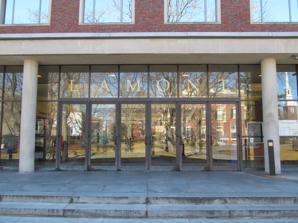
Building: Lamont Library
Country: United States of America
Year built: 1949
Harvard undergraduate library Entrance facing Loeb House Lamont Library , in the southeast corner of Harvard Yard in Cambridge, Massachusetts , houses the Harvard Library 's primary undergraduate collection in humanities and social sciences. It was the first library in the United States specifically planned to serve undergraduates. Women (that is, Radcliffe College students) were admitted beginning in 1967. Overview Lamont was built as part of a program to address dwindling stack space, and patron overcrowding, at Widener Library . Keyes D. Metcalf , Librarian of Harvard College and Director of the Harvard University Library from 1937 to 1955, planned the building with Boston architect Henry R. Shepley. Opened in 1949, it is named for its principal donor, Harvard alumnus Thomas W. Lamont . Lamont's general collection of 200,000 volumes began with transfers from Widener, the Boylston Hall reserve-book collections, and the Harvard Union Reading Room. A modified Dewey classification scheme was used, and the main spaces included capacious open-shelf alcoves for browsing, study, and research. The Library of Congress Classification system was adopted in the 1970s. After Littauer Library closed in 2007, Lamont became the home library for HCL's former Social Sciences Program. Four units of the Social Sciences Program‍—‌Documents Services, Microform Services, Numeric Data Services, and Environmental Information Services‍—‌were combined with Lamont Reference Services. Lamont houses the College Library's major research collections in government documents and microform collections across all disciplines. References ^ "Harvard Libraries: Lamont Library" . ^ a b c "History - Lamont Library" . September 3, 2008 . ^ Walsh, Colleen (26 April 2012). "Hard-earned gains for women at Harvard" . The Harvard Gazette . Harvard University . ^ Allen Kent ; Harold Lancour; Jay E. Daily (1981). Encyclopedia of library and information science . CRC Press. ^ [1] ^ "University Library" . Harvard University. Report of the President of Harvard College and Reports of Departments. 1974-1975 . 1975. External links Lamont Library v t e Harvard University History John Harvard statue President Alan Garber Board of Overseers President and Fellows Provost John Manning Library Arts and Sciences Dean Hopi Hoekstra College Dean Rakesh Khurana Radcliffe College Freshman dormitories Upperclass houses Adams Cabot Currier Dudley Dunster Eliot Kirkland Leverett Lowell Mather Pforzheimer Quincy Winthrop Undergraduate organizations Hasty Pudding Theatricals The Harvard Advocate The Harvard Crimson The Harvard Independent The Harvard Lampoon Athletics Baseball Men's basketball Women's basketball Fencing Football Men's ice hockey Women's ice hockey Men's lacrosse‎ Men's rugby Women's rugby Men's soccer Women's soccer Men's squash Men's volleyball Women's volleyball Ivy League Cornell hockey rivalry Yale football rivalry Stadiums and arenas Beanpot Bright-Landry Hockey Center Harvard Stadium Jordan Field Lavietes Pavilion Ohiri Field Malkin Athletic Center Boathouses Newell Boathouse Weld Boathouse Continuing Education Dean Nancy Coleman Extension School Extension School history Summer School Engineering and Applied Sciences Dean David C. Parkes Lyman Laboratory of Physics Graduate School Dean Emma Dench Libraries Cabot Harvard-Yenching Houghton Harvard Review Lamont Pusey Widener Harry Elkins Widener Eleanor Elkins Widener Grossman Centers, institutes, and societies Asia Center Center for African and African American Research Du Bois Institute Center for Astrophysics Center for Chinese Studies Center for European Studies Center for Visual Arts Center for Hellenic Studies Dumbarton Oaks Harvard Forest Rowland Institute Ukrainian Research Institute Business Dean Srikant Datar Baker Library/Bloomberg Center Harvard Business Publishing Harvard Business Review Harvard Business School RFC Spangler Center Design Dean Sarah Whiting Harvard Design Magazine Center for Housing Studies Divinity Dean David N. Hempton Education Dean Bridget Terry Long Government Dean Jeremy M. Weinstein Ash Center Belfer Center Carr Center Center for Ethics Center for Housing Studies Center for Nonprofit Organizations Center for Public Leadership Institute of Politics Rappaport Institute Shorenstein Center The Journalist's Resource Law Dean John F. Manning Berkman Klein Center Civil Rights-Civil Liberties Law Review International Law Journal Journal of Law & Technology Journal on Legislation Law Record Law Review Medicine Dean George Q. Daley Broad Institute Medical Library Anatomical Museum Program in Health Sciences School of Dental Medicine Public Health Dean Michelle Ann Williams Museums and arboretum Arnold Arboretum Harvard Art Museums Archaeology and Ethnology Museum Busch–Reisinger Museum Fogg Museum Sackler Museum Collection of Scientific Instruments Glass Flowers Mineralogical Museum General Artemas Ward House Natural History Museum Comparative Zoology Museum Herbaria Museum of the Ancient Near East Cambridge campus Boylston Hall Bradley Memorial Discobolus Gates of Harvard Yard Graduate Center Harvard Hall Memorial Church Choir Harvard Yard Massachusetts Hall Memorial Hall Night Wall I Peabody Terrace President's House Science Center Smith Campus Center University Hall Centers and institutes Harvard Innovation Labs Computing Center Harvard Radcliffe Institute Schlesinger Library Institute for Advanced Theater Training Nieman Foundation for Journalism Real Colegio Complutense Villa I Tatti Wyss Institute People List of Harvard University people Non-graduate alumni Miscellaneous Alma mater Commencement traditions Academic regalia Graduate Students Union Heraldry Tercentenary celebration Harvard Magazine Harvard University Press Lionel de Jersey Harvard Math 55 Society of Fellows University Professor Category Commons 42°22′22″N 71°06′56″W / 42.37277°N 71.11548°W / 42.37277; -71.11548 Authority control databases International ISNI VIAF National United States Israel